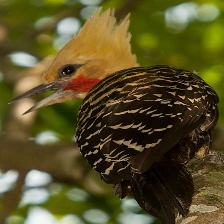
Species: BLONDE CRESTED WOODPECKER
Scientific name: CELEUS FLAVESCENS